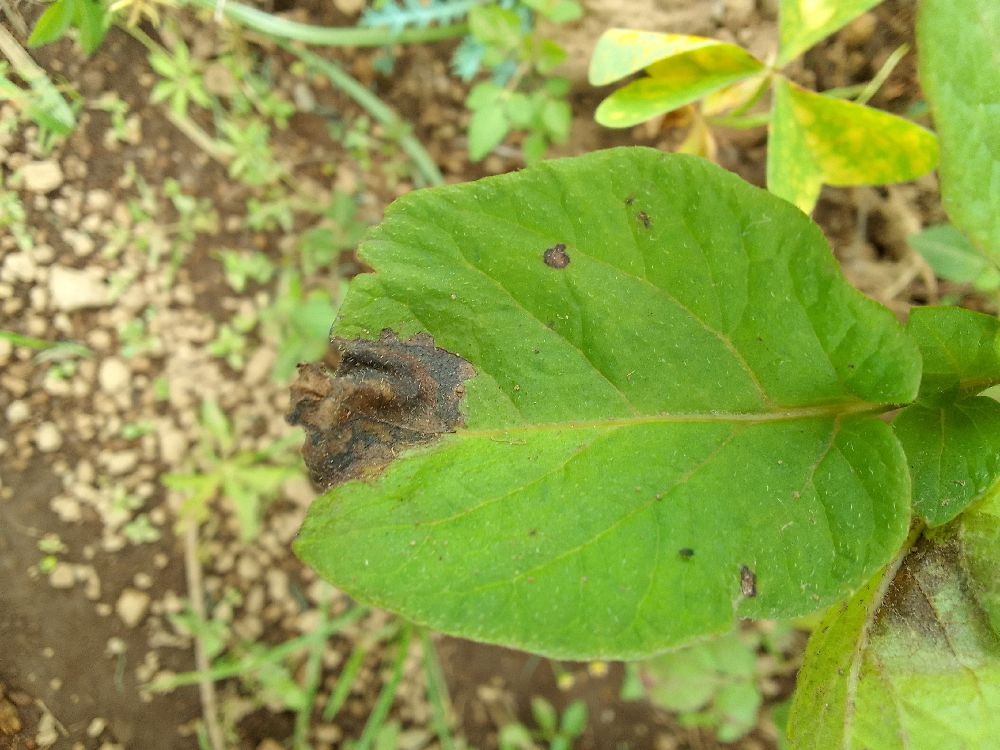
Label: Late blight